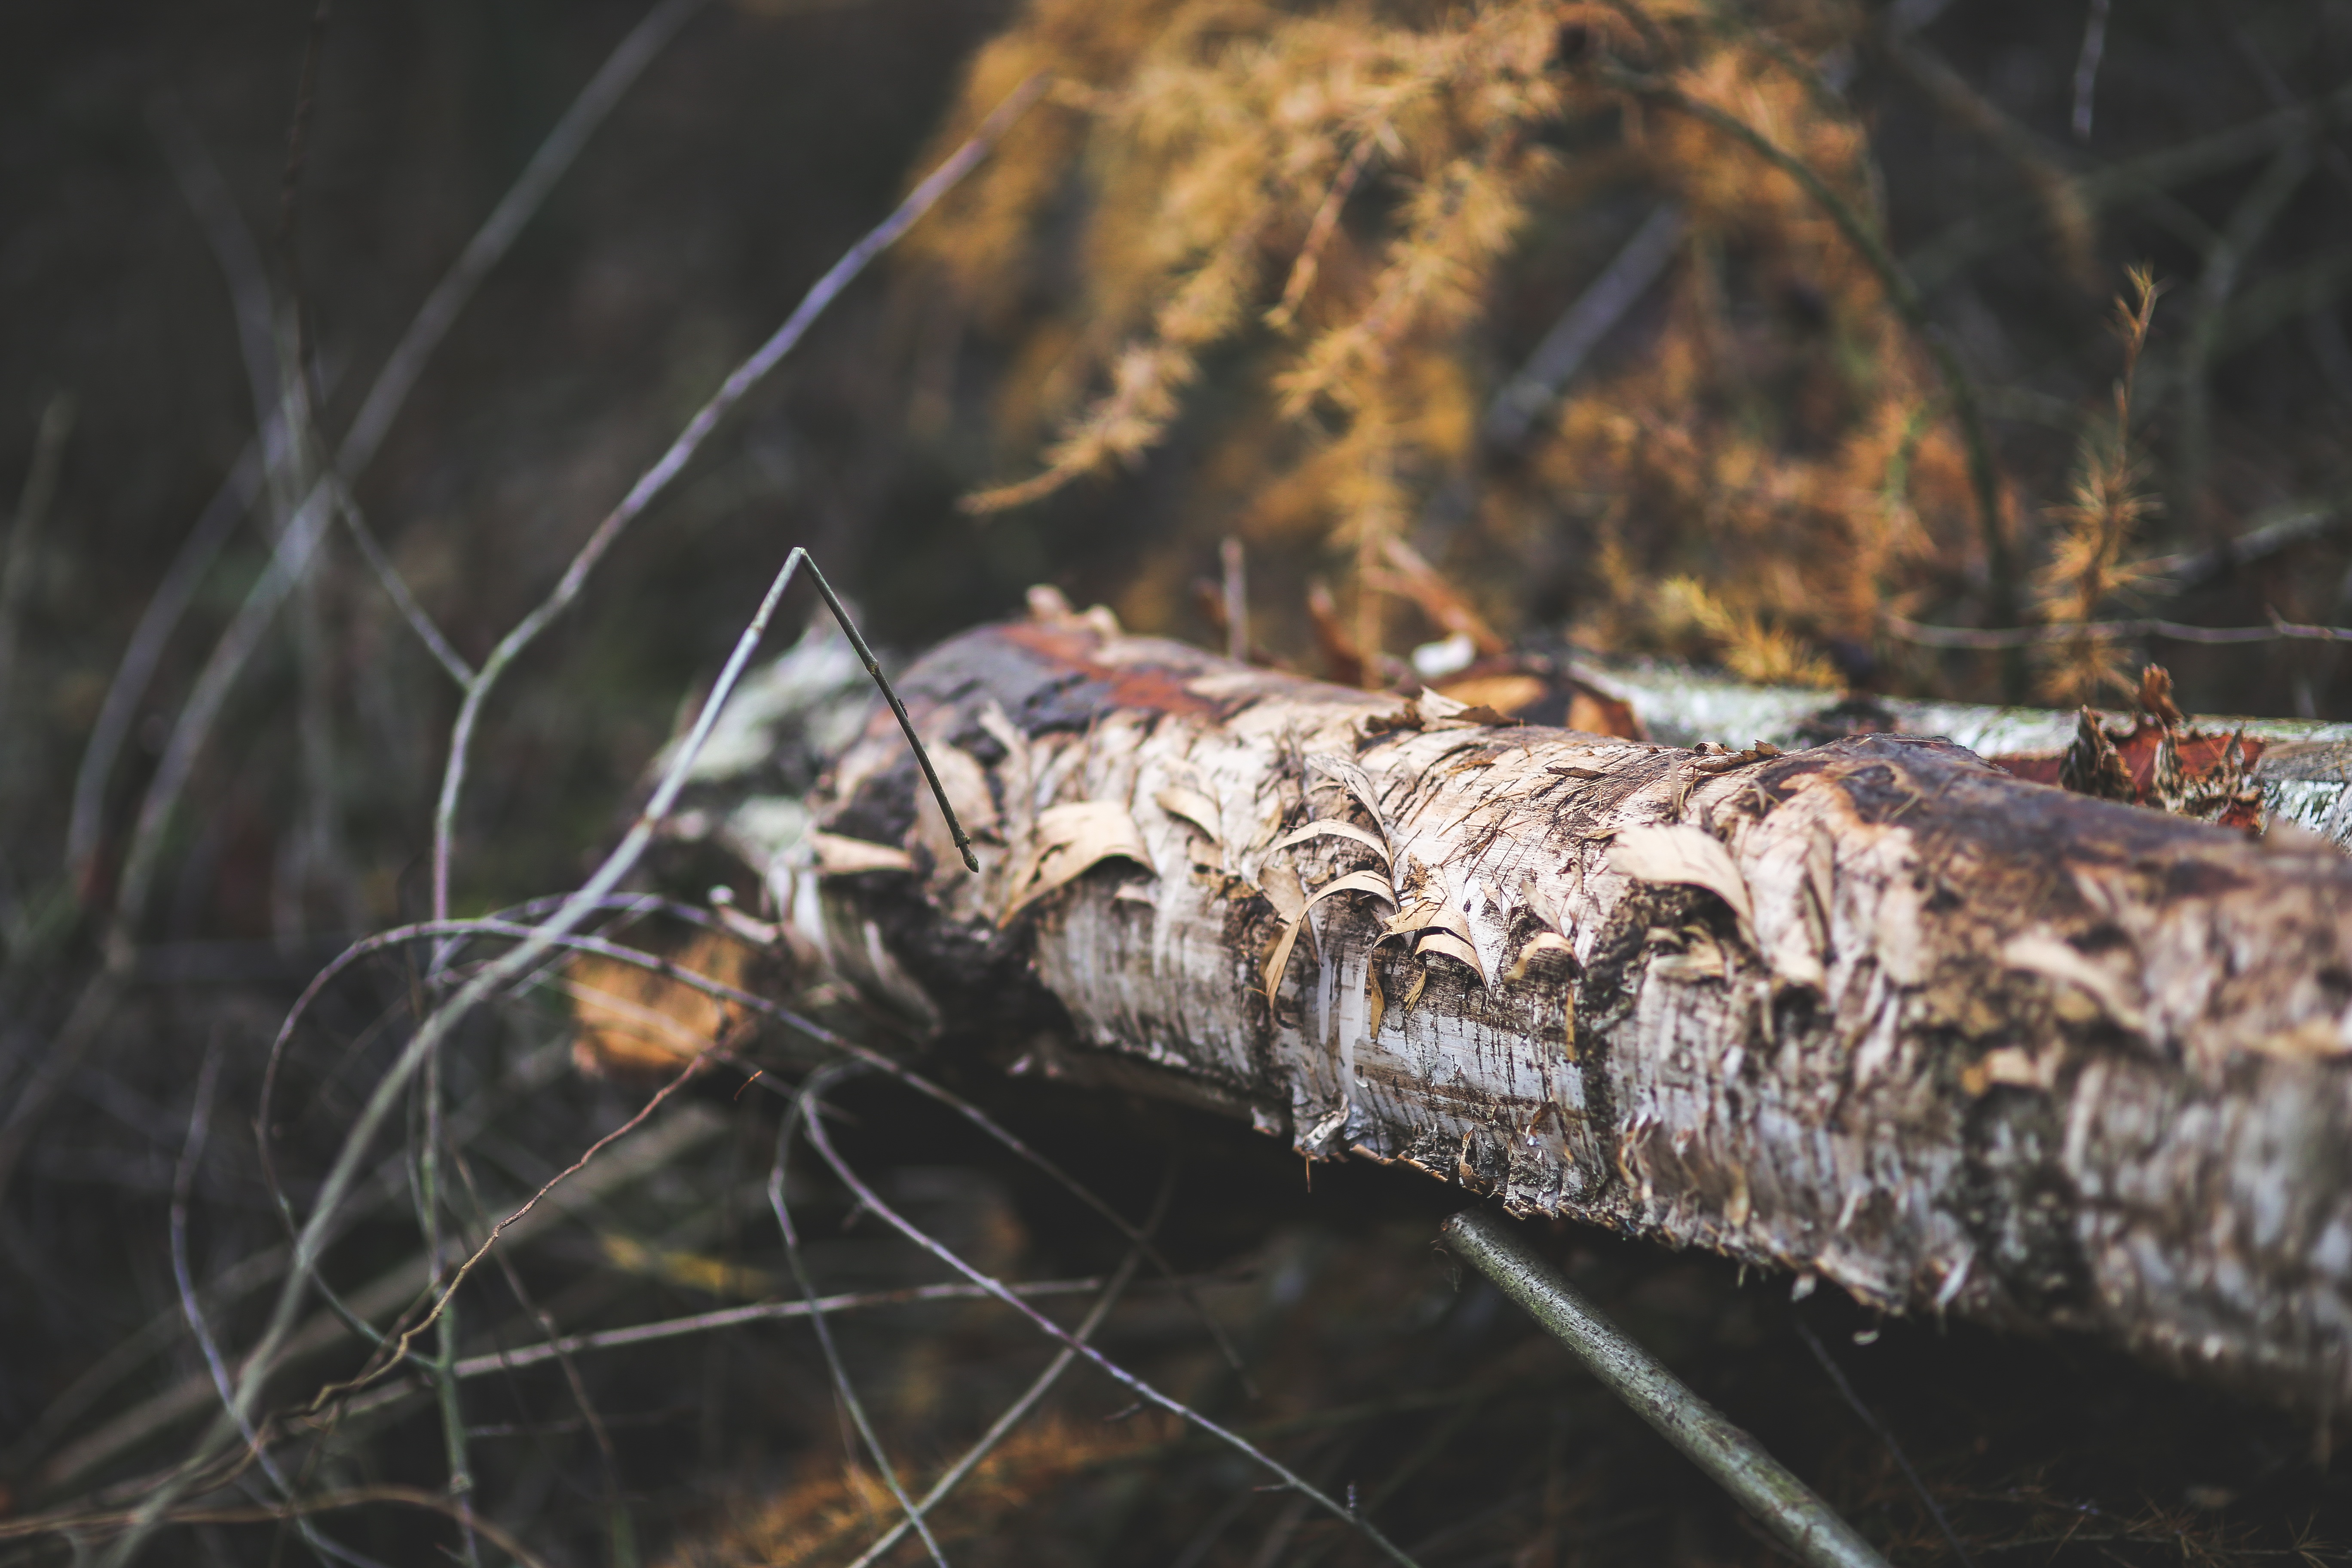
tree, nature, forest, branch, wood, leaf, fall, stump, trunk, old, wildlife, insect, autumn, soil, fauna, invertebrate, close up, ragged, damaged, macro photography